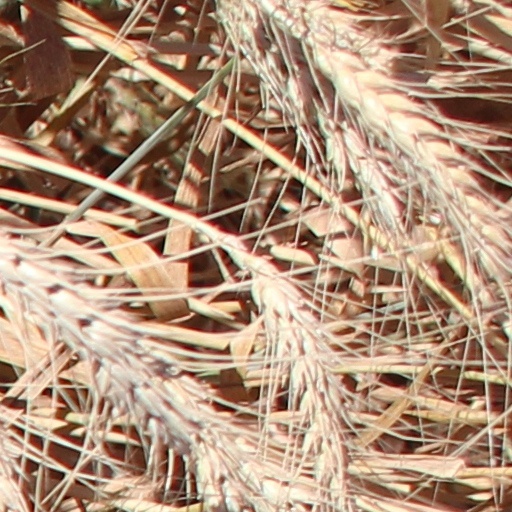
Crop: wheat